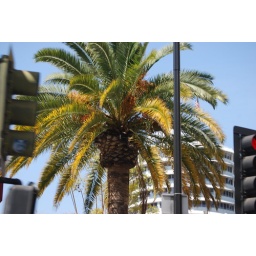
palm tree and capitol records building in hollywood